Maxx Kidd

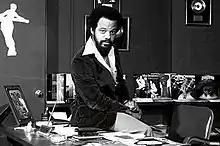

Maxx Kidd (born Carl Lomax Kidd, August 8, 1941 – March 13, 2017) was an American record producer, music promoter, film producer, and impresario based in Washington, D.C. He is regarded as one of the most significant figures in shepherding the growth of go-go music. Some of the most well-known production credits included "Blow Your Whistle" and "We Need Some Money", along with numerous other go-go songs. Additionally, Kidd has done concert promotion for numerous musical acts, such as Lou Rawls, Shalamar, The Temptations, Johnnie Taylor, Van McCoy, and The O'Jays.